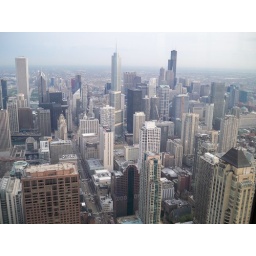
View from the 96th floor lounge in the John Hancock Building